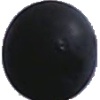
Label: Grape Blue 1